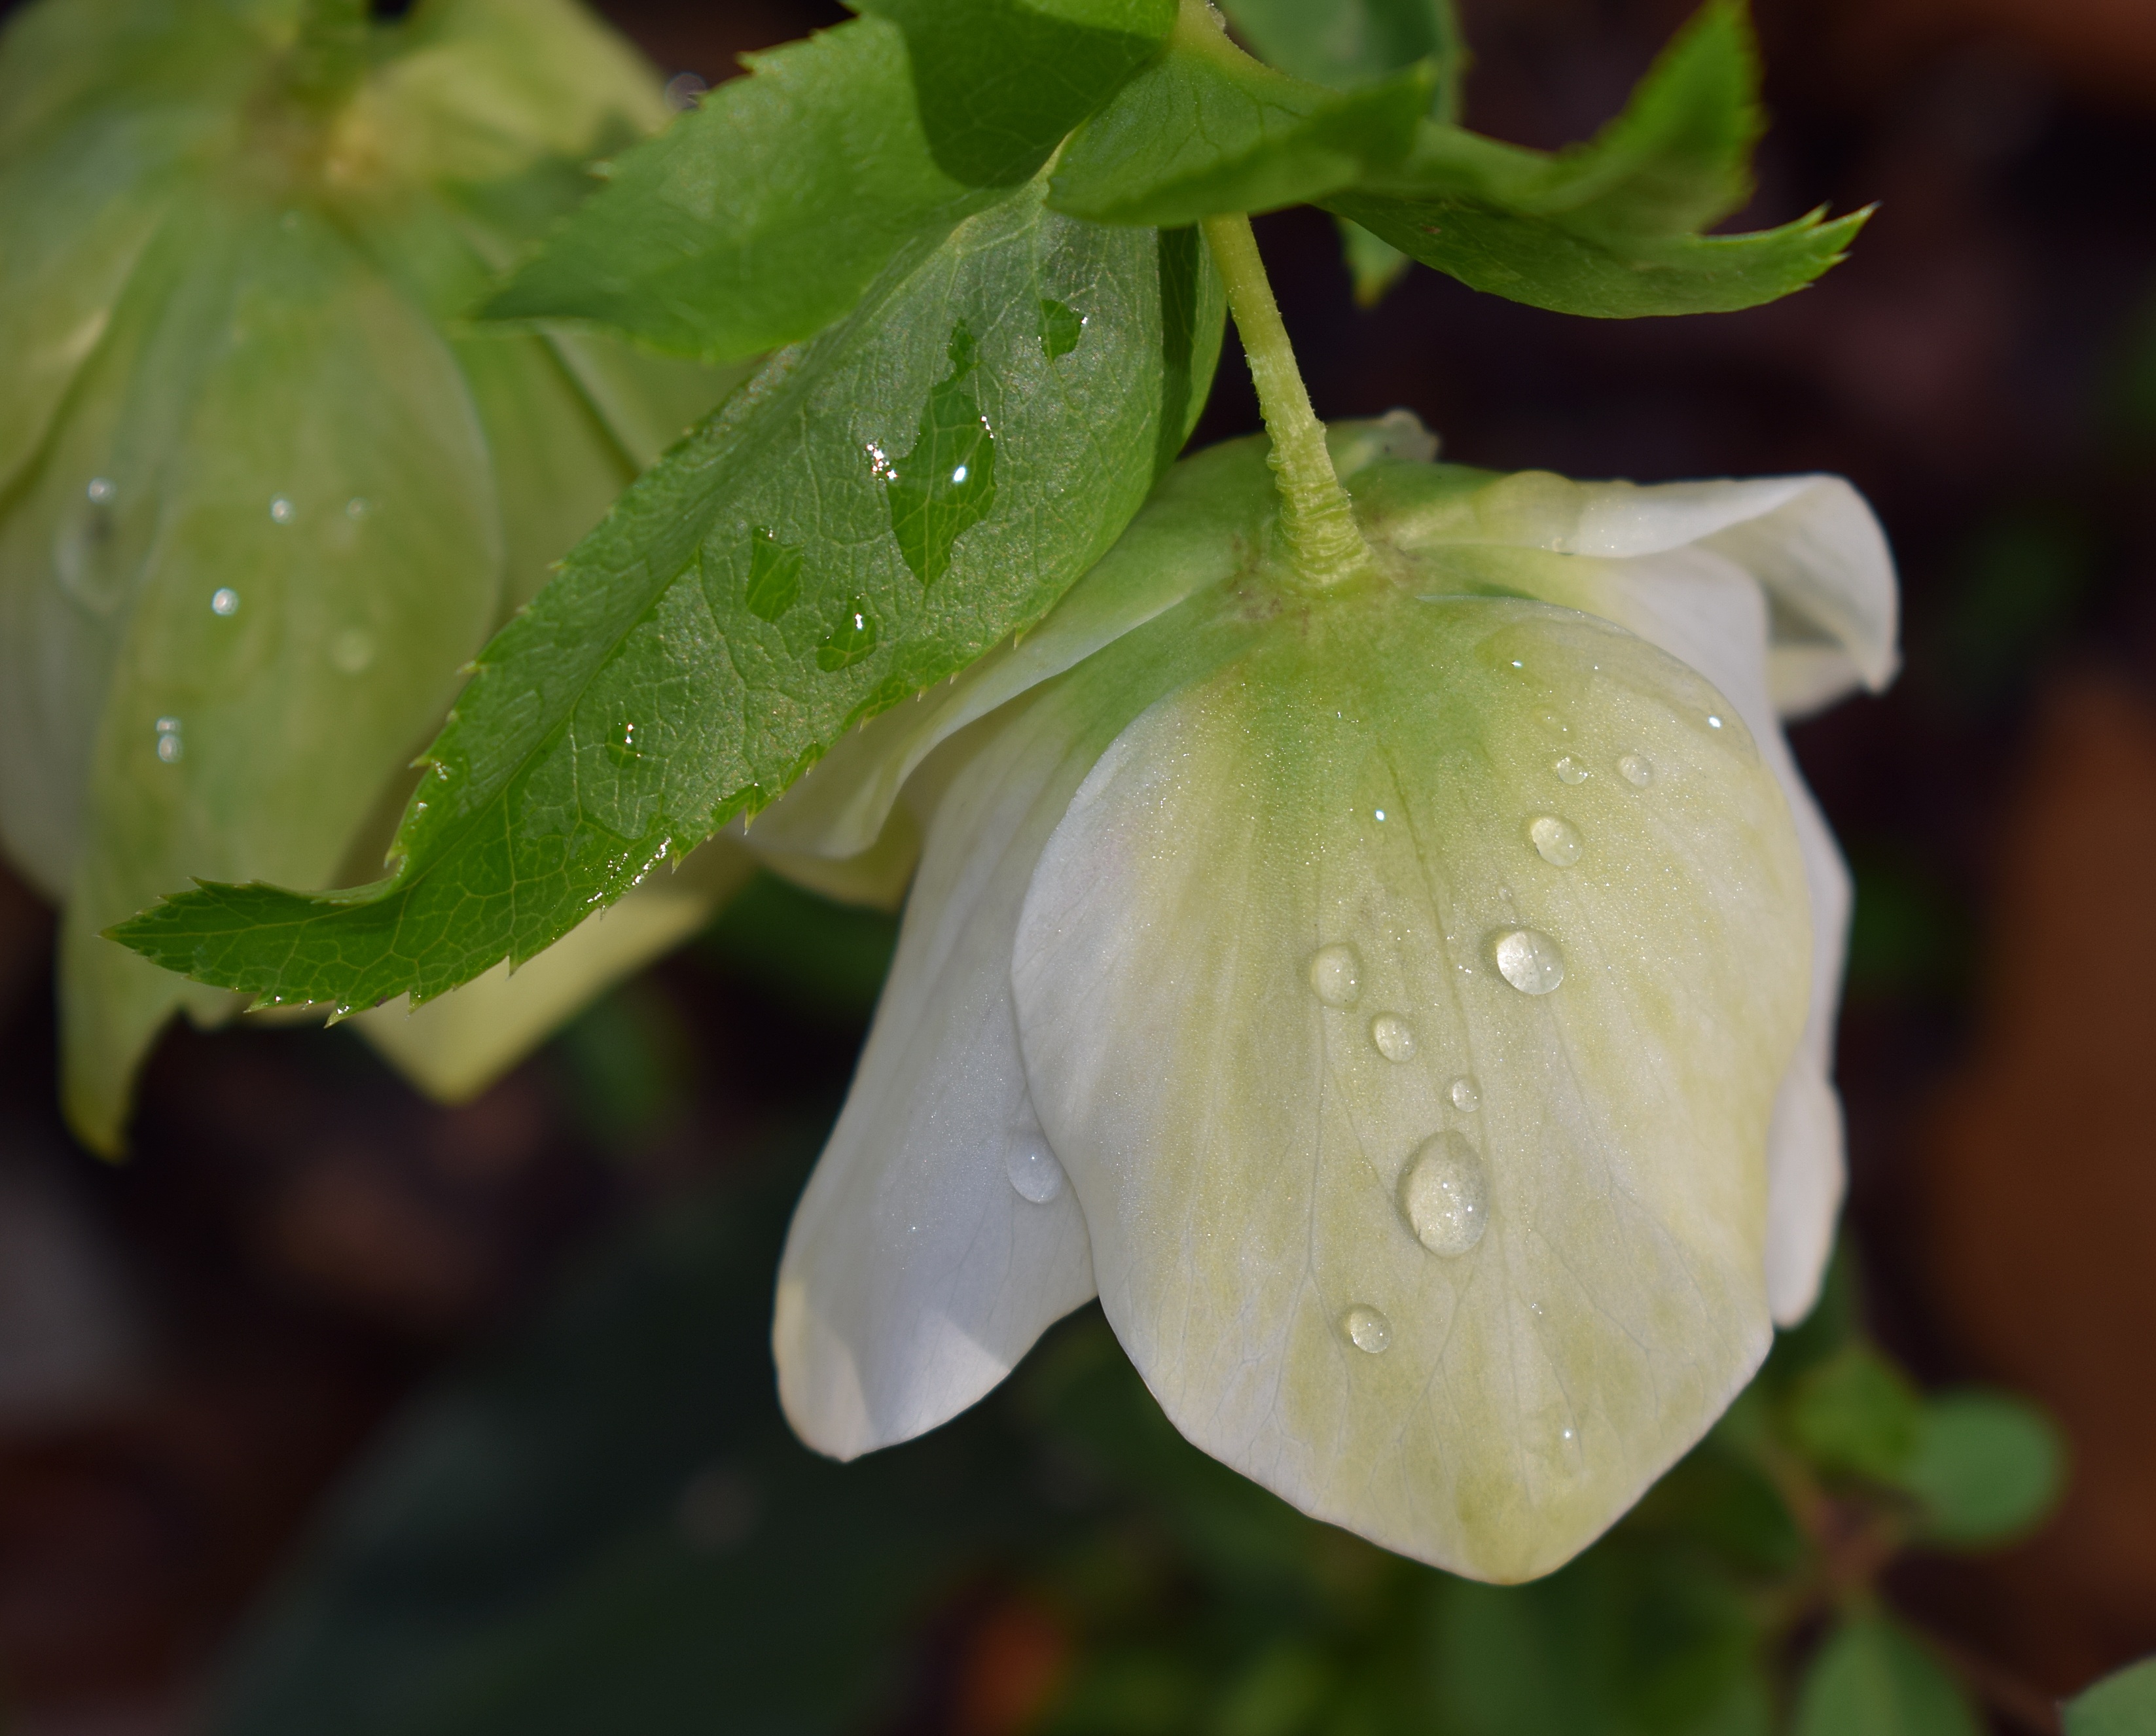
nature, blossom, plant, white, leaf, flower, petal, bloom, green, produce, natural, botany, garden, flora, wildflower, close up, raindrops, bud, macro photography, flowering plant, hellebore, plant stem, land plant, lenten rose, pink lenten rose, hellebore with raindrops